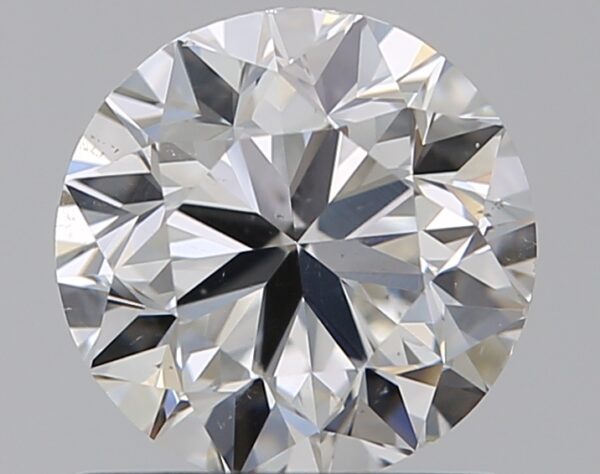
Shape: round
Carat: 0.9
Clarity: SI1
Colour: G
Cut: VG
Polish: EX
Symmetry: VG
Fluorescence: M
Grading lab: GIA
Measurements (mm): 5.95 x 6.03 x 3.87